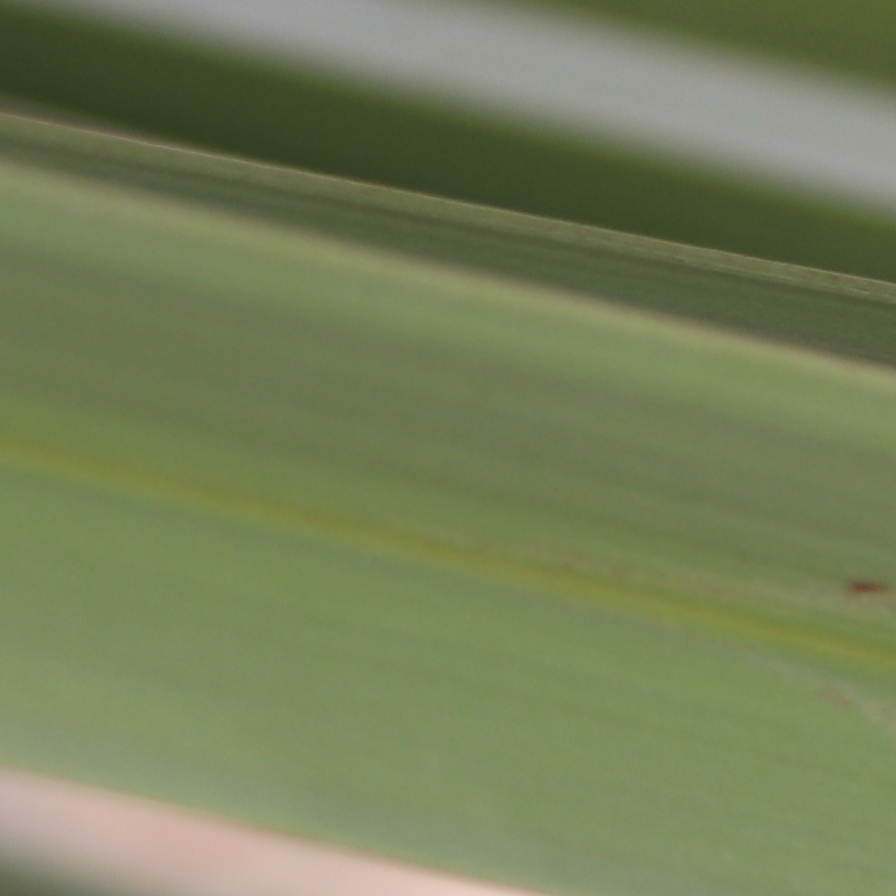
Label: Healthy